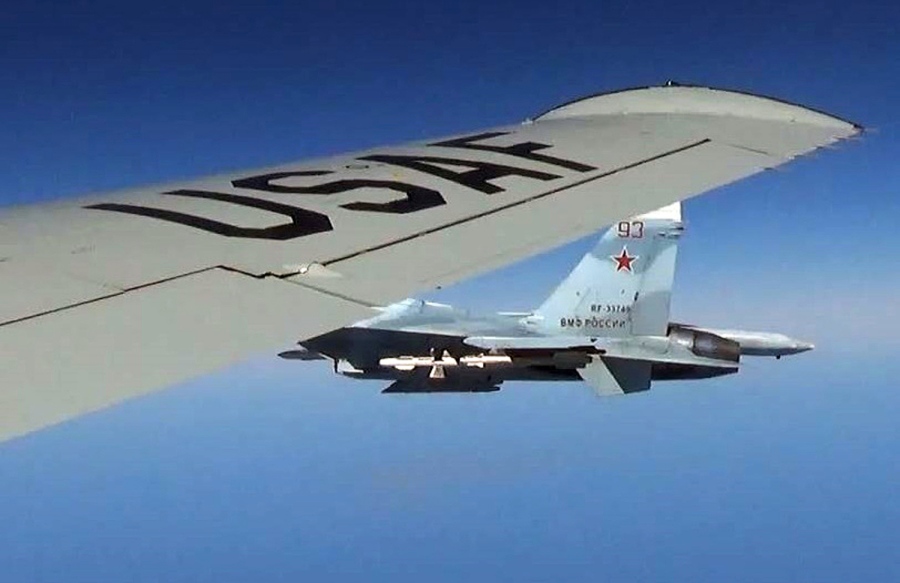
Vehicle type: Planes